Chenanisaurus

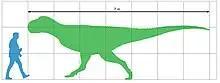
Size of "Chenanisaurus barbaricus" compared to a human

"Chenanisaurus" is quite a large abelisaurid, measuring , based on measurements of the holotype dentary. Its size is comparable to that of large abelisaurids such as "Carnotaurus" and "Pycnonemosaurus".